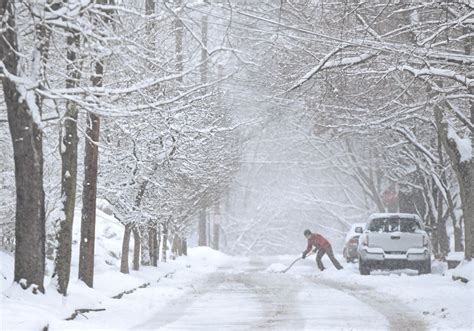
Weather: snow or frosty